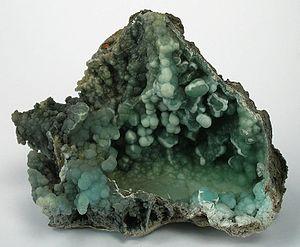
La doyleite est un minéral de composition Al(OH)₃, de couleur blanche, blanc-crème ou bleuie, et d'aspect vitreux. C'est l'un des polymorphes de l'hydroxyde d'aluminium avec la gibbsite, la bayérite et la nordstrandite.